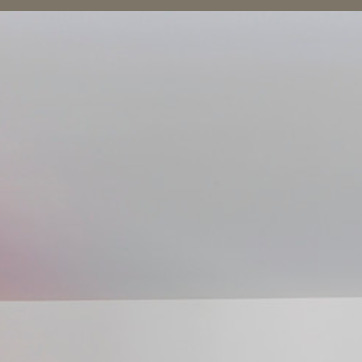
Material: painted